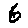
Label: 6